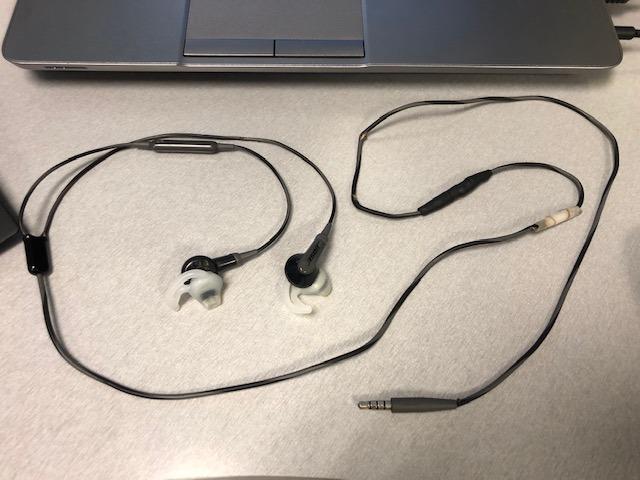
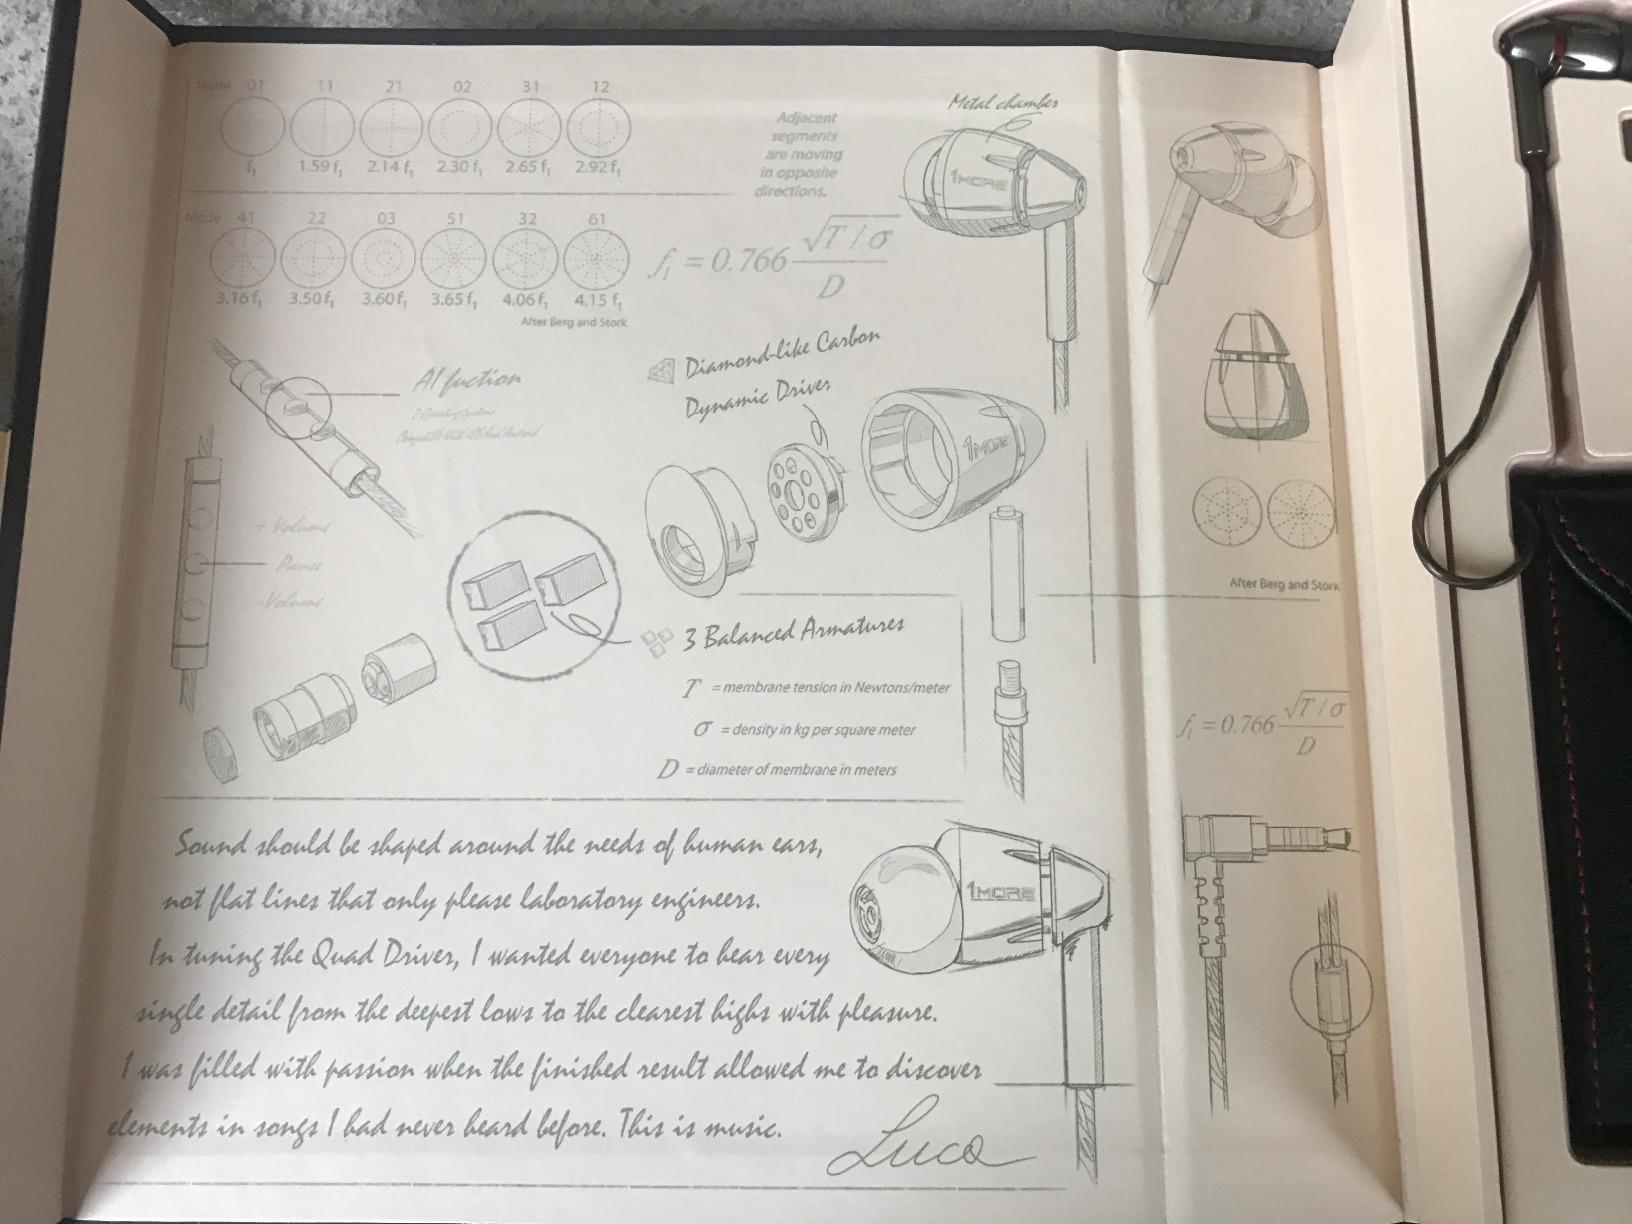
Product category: headphones
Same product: no